Terrorism in Lebanon

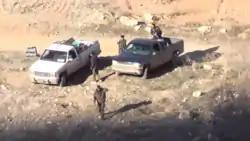
Fatah al-Islam fighters in the Qalamoun Mountains in February 2013

Fatah al-Islam is an Islamist group operating out of the Nahr al-Bared refugee camp in northern Lebanon. It was formed in November 2006, by fighters who broke off from the pro-Syrian Fatah al-Intifada, itself a splinter group of the Palestinian Fatah movement, and is led by a Palestinian fugitive militant named Shaker al-Abssi. The group's members have been described as militant jihadists, and the group itself has been described as a terrorist movement that draws inspiration from al-Qaeda. Its stated goal is to reform the Palestinian refugee camps under Islamic sharia law, and its primary targets are the Lebanese authorities, Israel and the United States. On 21 June 2007, Lebanese State Prosecutor Saeed Mirza filed criminal charges against 16 Fatah al-Islam members accused of carrying out bombings against two civilian buses that killed two people and injured 21 others near Ain Alaq, a Lebanese mountain village.